Understanding Pediatric Heart Sounds

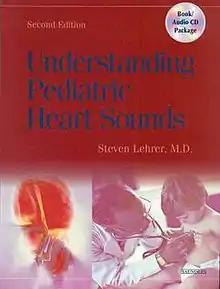

Understanding Pediatric Heart Sounds 2nd edition (2003) by Steven Lehrer is a book and audio CD that guides the student through the skills of pediatric heart auscultation. It provides a complete overview of pediatric heart examination, anatomy, physiology, and pathology. The audio CD presents and explains normal and abnormal heart sounds.